Braga

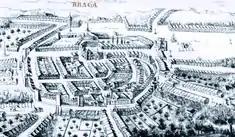
A 17th-century engraving of Braga, showing the walls of the city, which were progressively demolished to make way for new constructions

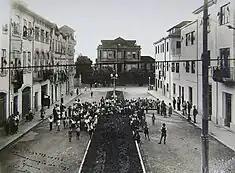
A view of "Rua Júlio Lima" at the beginning of the 20th century

Historical records show, so far, that the first known was named "Paternus", who famously renounced priscillianism at the First Council of Toledo, in September of 400 AD. We also have records of a bishop named "Balconius" (415-447), who was also recorded to be present when the Iberian clergy received, in 435, a German priest from Arabia accompanied by several Greeks with news from the Council of Ephesus (431). "Balconius" was also a contemporary and correspondent of Pope Leo I.